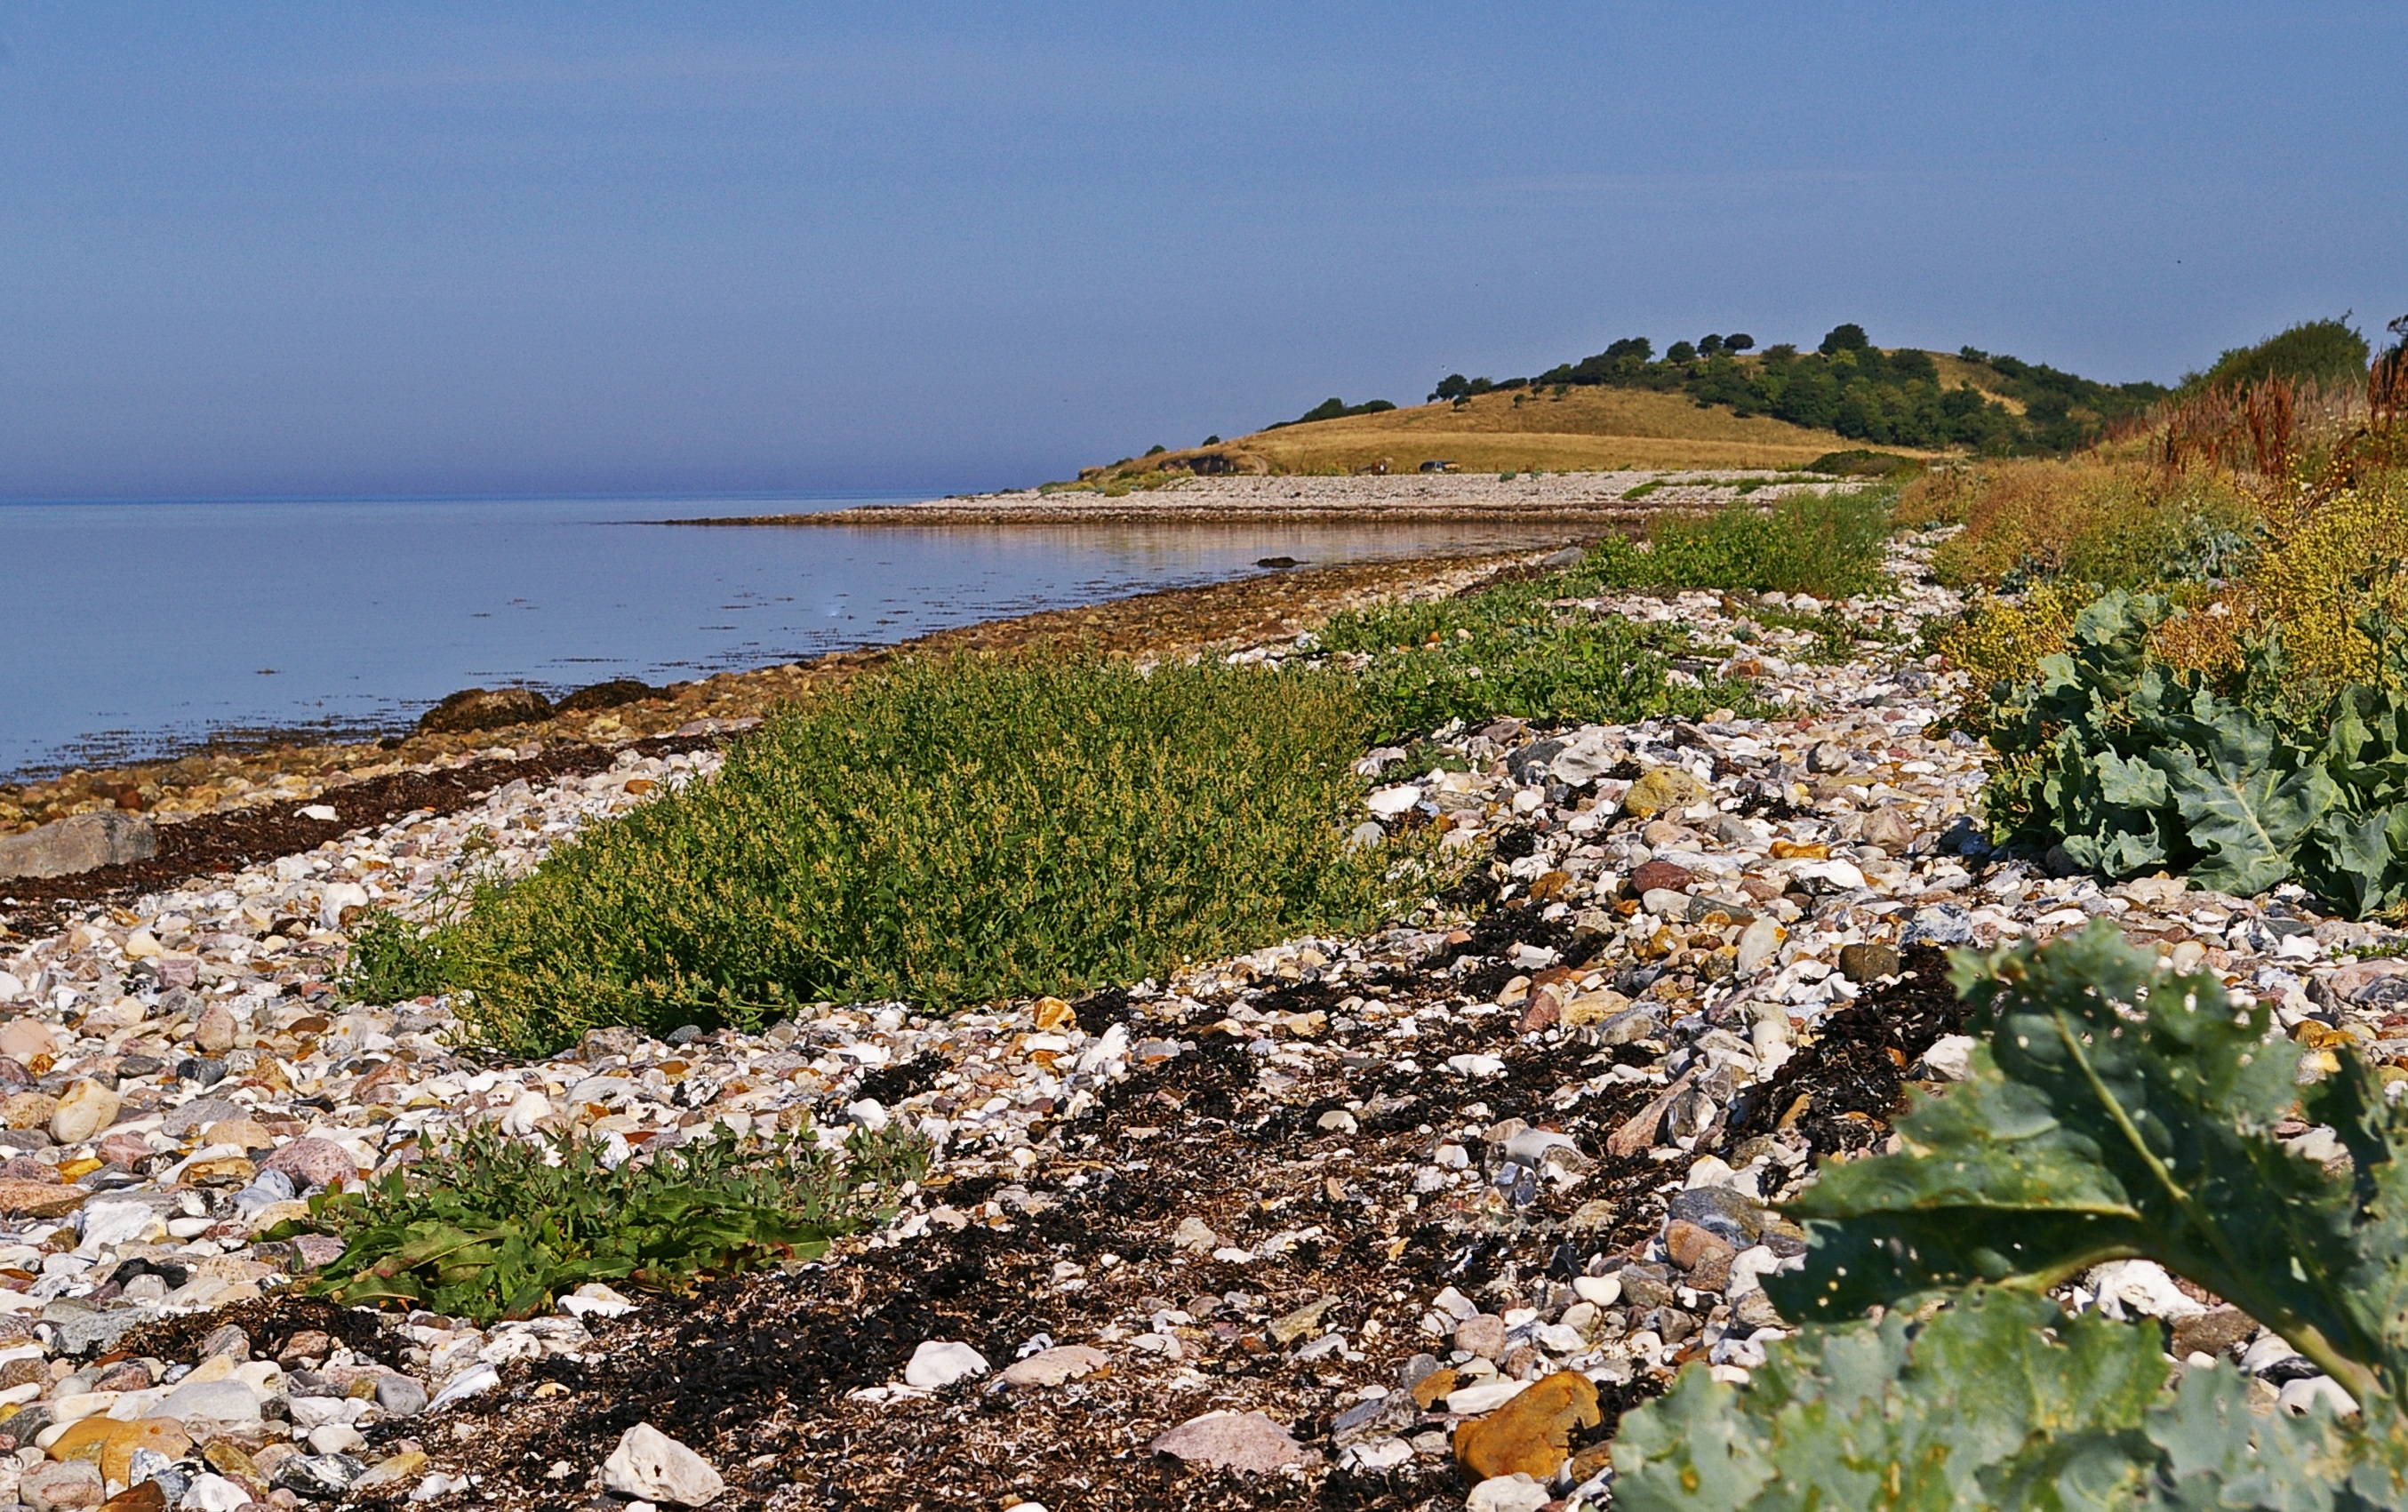
beach, landscape, sea, coast, water, nature, rock, sky, sun, shore, flower, summer, cliff, scenic, holiday, bay, island, blue, rest, terrain, blue sky, outlook, denmark, maritime, north sea, baltic sea, on lake, danish coast, fyns hoved, danish baltic, danish baltic beach, danish beach, beach and sea, mussel shells, shellfish mussels